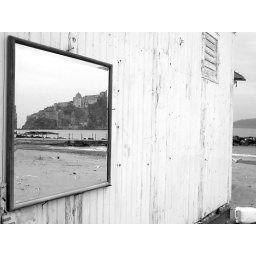
castle in the... mirror